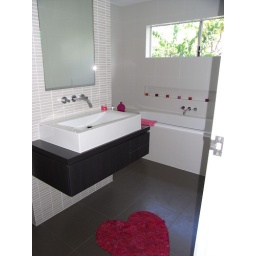
Vanity one side of wall / shower the other. 360 in middle of children's bathroom